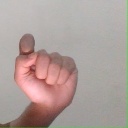
अक्षर: घ